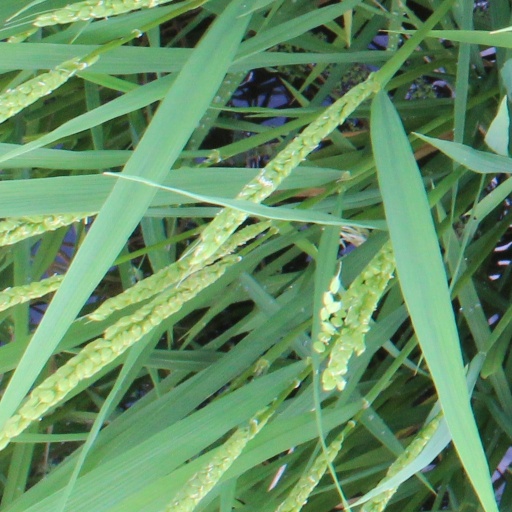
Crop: rice